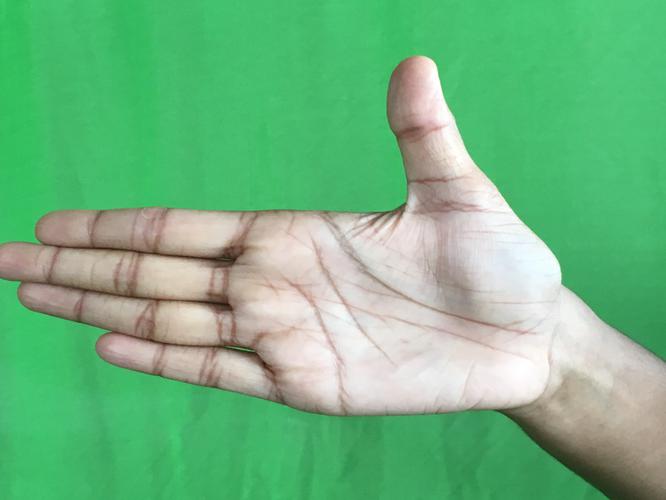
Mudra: Ardhachandran
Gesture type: single_hand